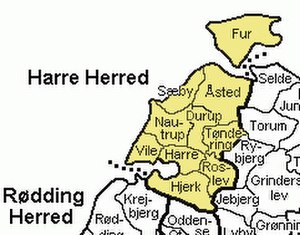
Harre Herred
Harre Herred var et herred der ligger i den nordvestlige del af Salling, i det gamle Viborg Amt.